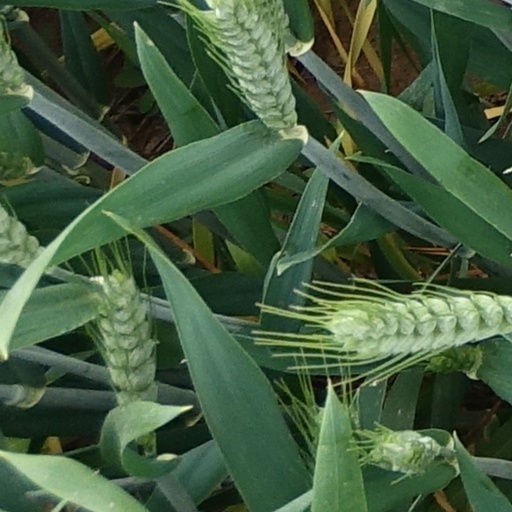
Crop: wheat